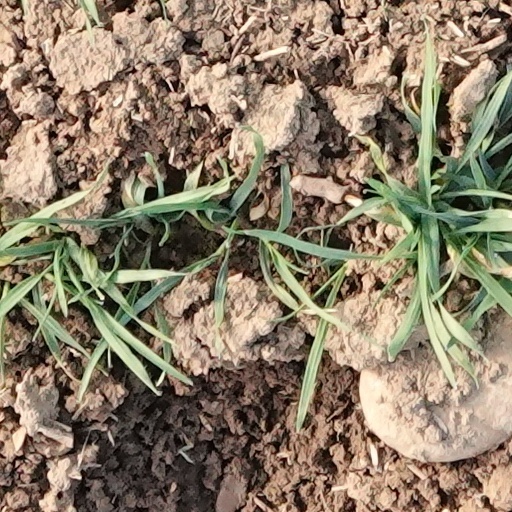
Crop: wheat